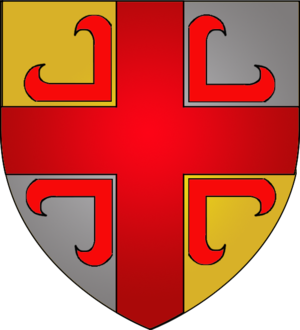
Lenningen
Lenningens våben
Lenningen er en kommune og et byområde i Luxembourg. Kommunen, som har et areal på 20,35 km², ligger i kantonen Remich i distriktet Grevenmacher. I 2005 havde kommunen 1.402 indbyggere.